Burn Naze

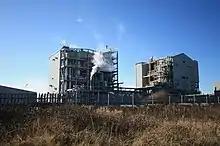
Plastics manufacturing company Victrex built this plant on the former ICI site

The Burn Naze name is possibly derived from when the area was known as "Burn" during the time of William the Conqueror. "Torentum", today's Thornton, was "estimated to contain six carucates of land fit for the plough, but this computation was exclusive of Rossall and Burn, which were valued at two carucates respectively". "Naze", meanwhile, is "a flat marshy headland". A Burn Naze is mentioned in 1837 by William Thornber, who was on his way to the nearby River Wyre. A 15th-century building known as Burn Hall also existed in the area, with an earlier structure documented back to at least 1345.